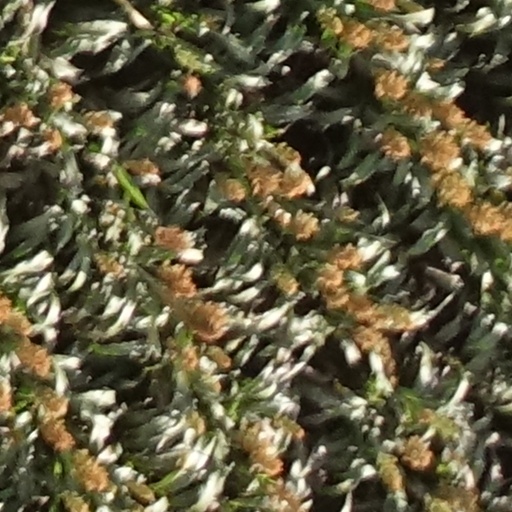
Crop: sorghum